Neville McGarr

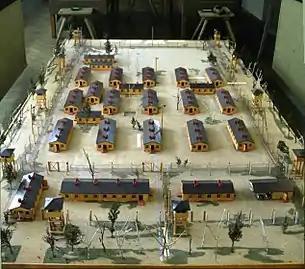
Model of Stalag Luft III prison camp.

On 6 October 1941 flying with his squadron on a patrol in the Sidi Omar vicinity they were intercepted by a formation of Luftwaffe Messerschmitt Bf 109 fighters of II Gruppe Jagdgeschwader 27 and two P-40 Tomahawks were shot down by Gustav Roedel and Otto Schulz. McGarr baled out, his wing mate was killed in action. He landed and set off on foot with only one shoe, the other having been lost. After three days walking through the desert without food or water he was captured by soldiers of the Afrika Korps and after only a few days in a prison camp in Libya was sent to Germany where he was held at Stalag Luft I Barth before being transferred to Stalag Luft III where he was an immediate volunteer for tunneling although his physical size made him unsuitable and he was asked to supervise the security teams maintaining a watch against German checks which might otherwise discover the tunnels.